François Xavier de Schwarz

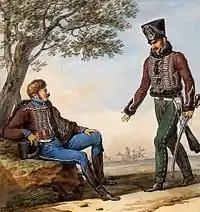
2nd Hussar Regiment in 1812 with colors unchanged since the 1790s

On 3 June 1794, the 2nd Hussars formed part of the command of Jacques Desjardin. The unit counted 265 sabers. On 26 June 1794, two squadrons of the 2nd Hussars fought at the Battle of Fleurus in a cavalry brigade led by Jean-Joseph Ange d'Hautpoul. The 2nd participated in the siege and capture of Venlo on 27 October and Maastricht on 4 November 1794. The latter action was overseen by Jean Baptiste Kleber. The regiment helped seize the Dutch fleet at Texel in the subsequent winter. On 1 October 1795, the 2nd Hussars were part of Jean-Baptiste Bernadotte's division in the Army of Sambre-et-Meuse. The 2nd Hussars also fought at the Battle of Neuwied on 18 April 1797.